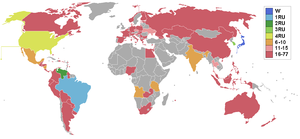
Miss Univers 2007, est la 56ᵉ élection de Miss Univers, qui a lieu le 28 mai 2007, au National Auditorium de Mexico, au Mexique. La cérémonie a été animé par l'acteur américain Mario López et Vanessa Minnillo, Miss Teen USA 1998.